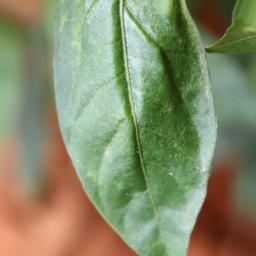
Label: healthy